105 South Washington Street

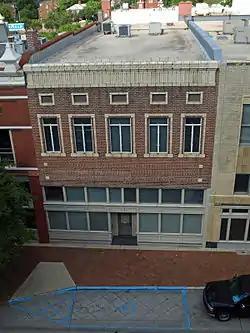
The building in May 2011

105 South Washington Street in Huntsville, Alabama, is a historic commercial building. It was built in 1931, after the previous building on the site had burned in 1925. The street level of the two-story brick building has three single-pane windows on either side of a recessed entry. A row of similar windows runs above the street level, separated by a row of rectangular panels. Above the storefront level sits a panel of soldier course bricks, with decorative terra cotta floral blocks on the corners. The same blocks are used on the top corners of the surrounds for five windows above. The frieze is terra cotta, with a series of narrow flutes above a decorative bed-mould chain. The cornice features a geometric X-pattern with small dentils on each block. The terra cotta detailing exhibits Art Deco influence, popular at the time the building was constructed. The building was listed on the National Register of Historic Places in 1984.